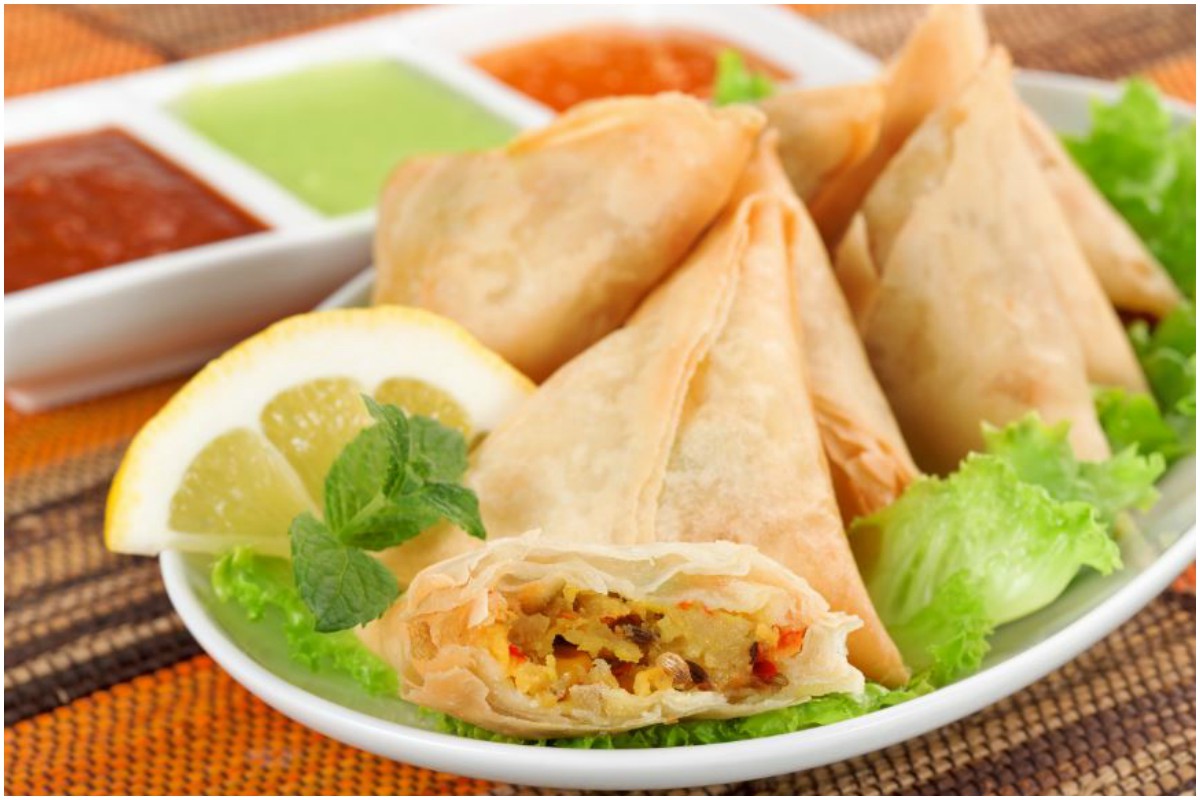
Dish: samosa